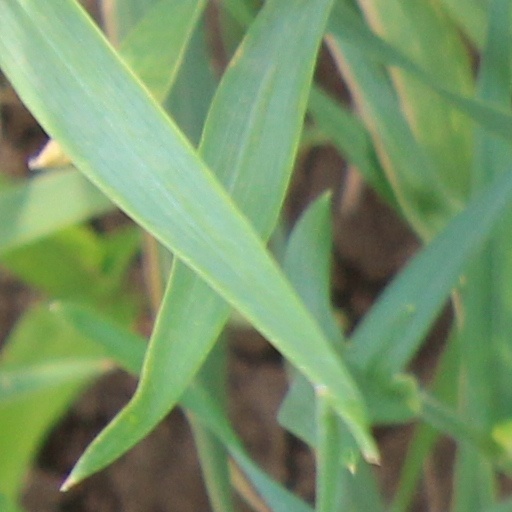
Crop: wheat